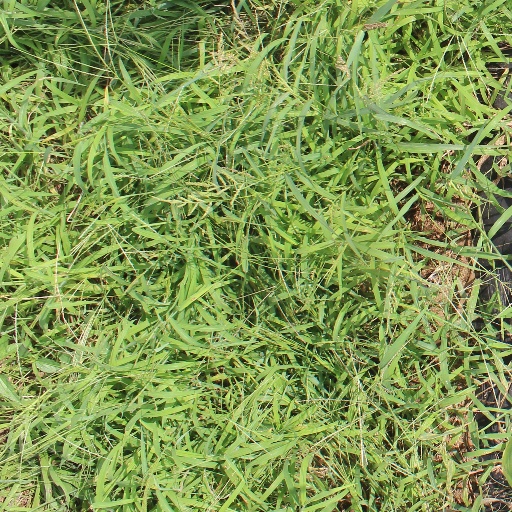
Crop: sorghum